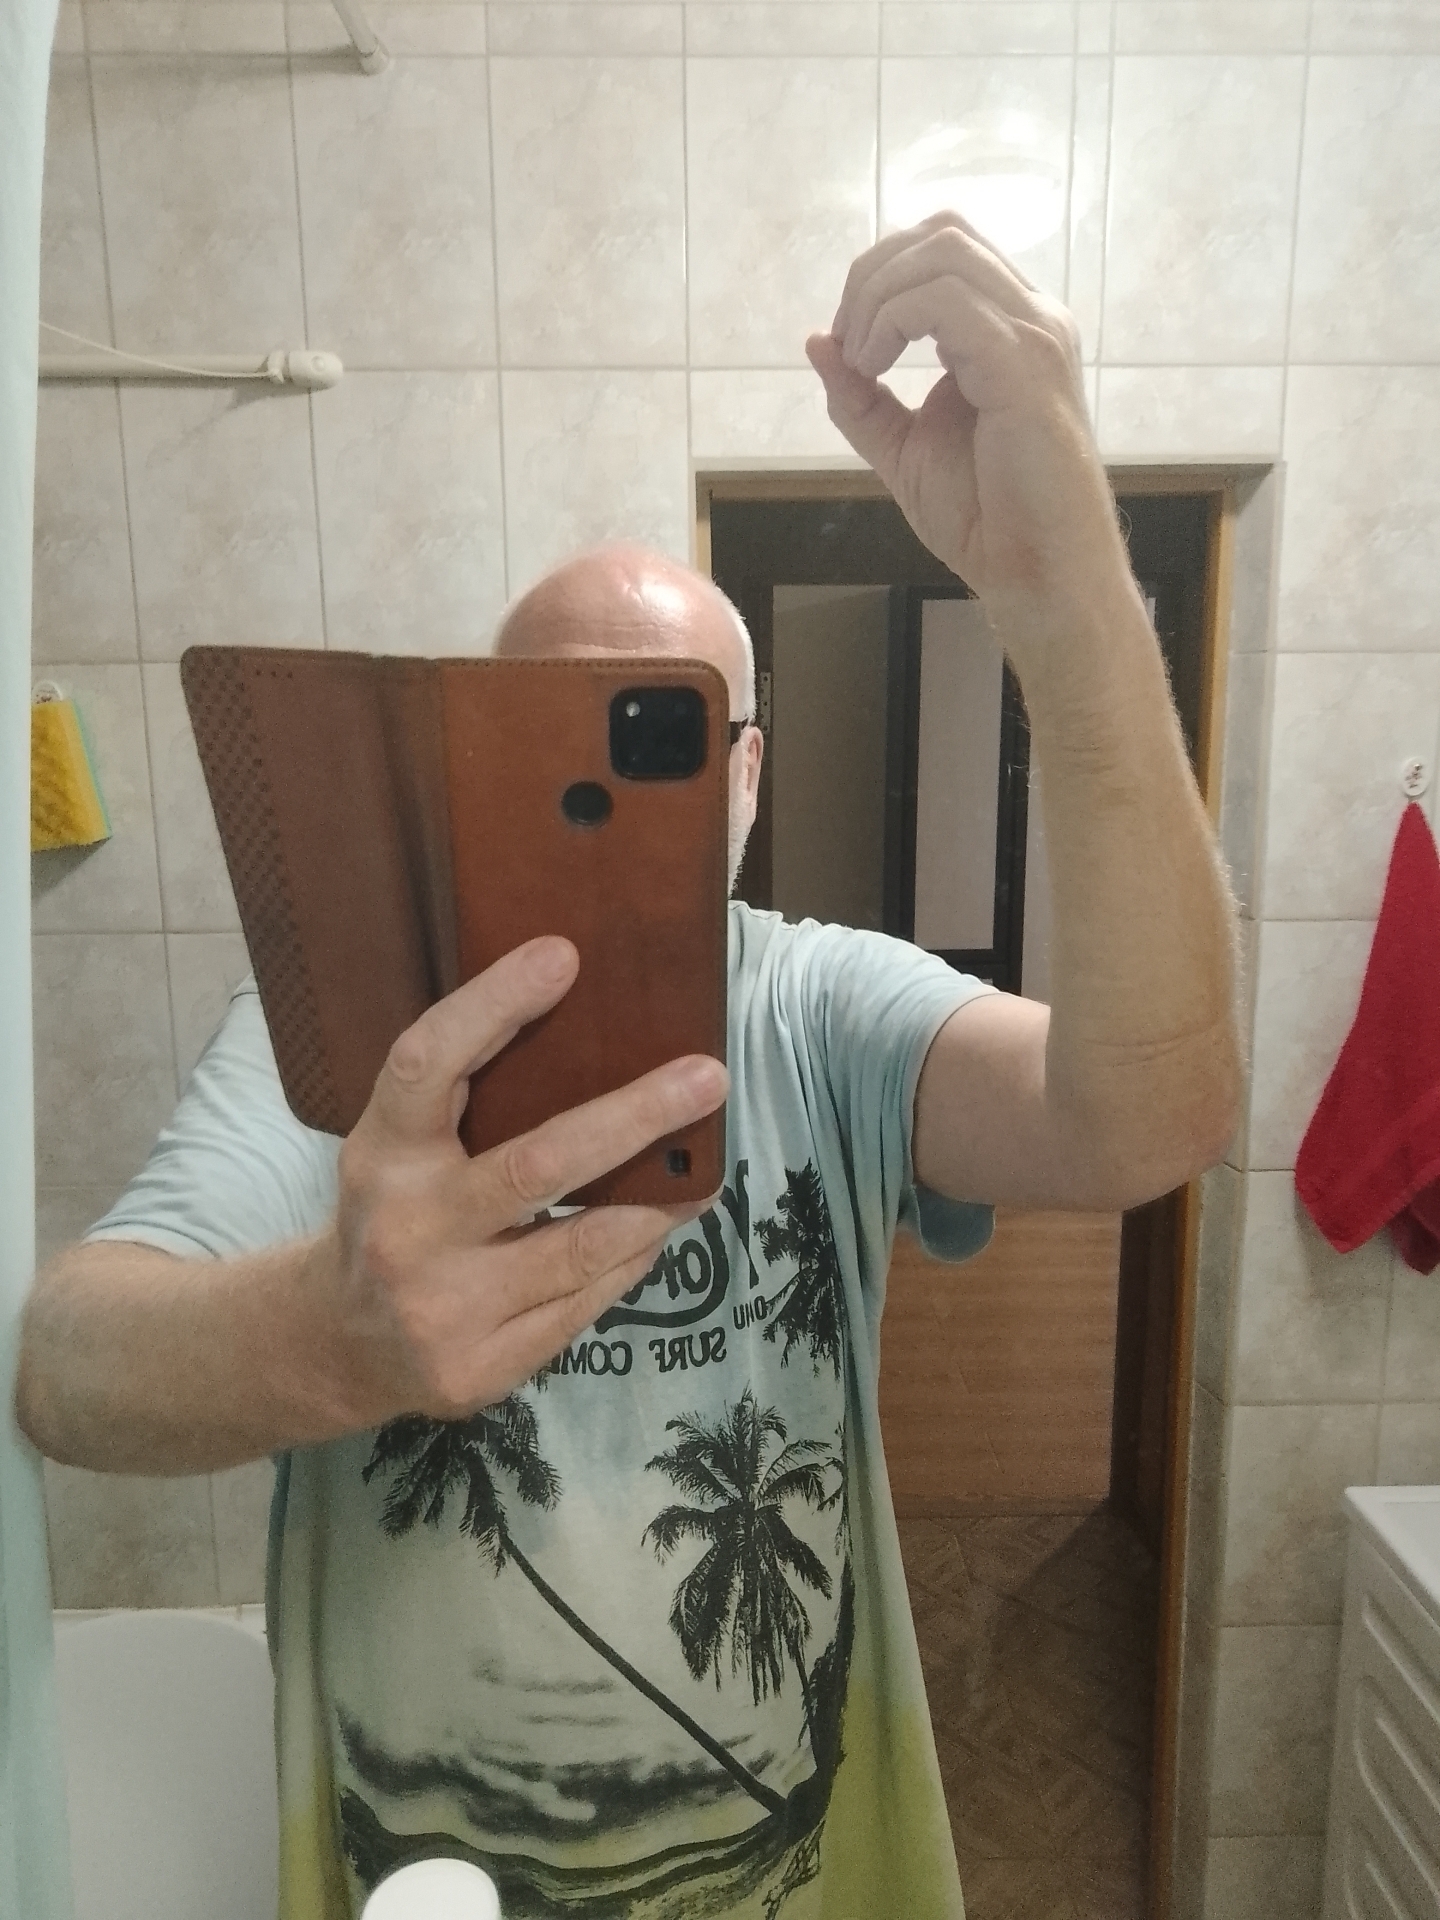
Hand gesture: grip